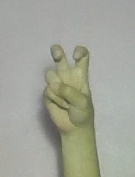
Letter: toot